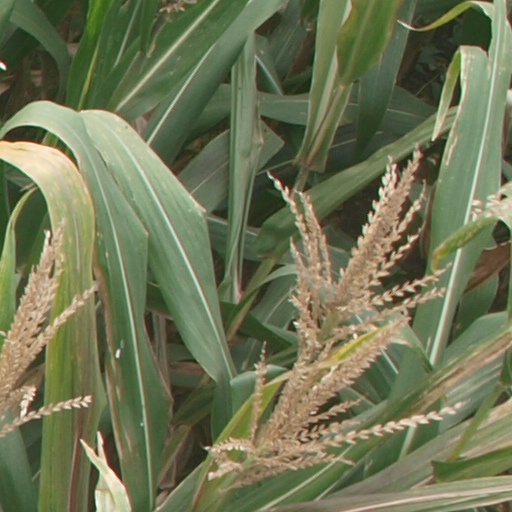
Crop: maize; corn